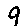
Label: 9